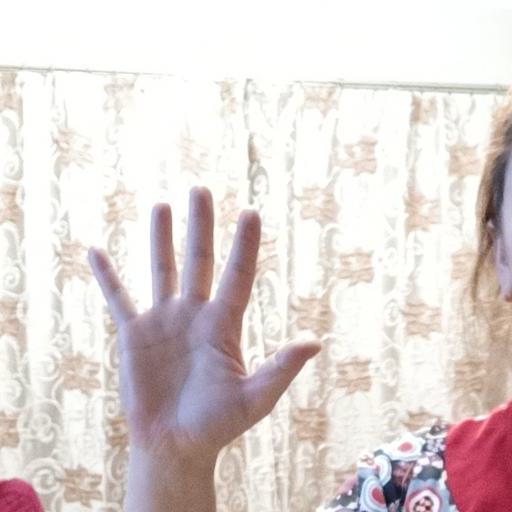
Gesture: palm